Thank God You're Here

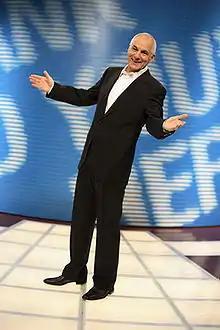
Host Shane Bourne at the show's Melbourne Showgrounds set in 2009

In late 2008, it was announced that a revival of the show would be made which would air on the Seven Network instead of Network Ten. With Global Television Studios in Nunawading getting ready to shut down, Series 4 started filming at Melbourne Showgrounds in Flemington, in the shed normally used as the Poultry Pavilion. With the move from Nunawading also came a move from Global to Cutting Edge as the broadcast provider. Shooting started on Thursday 19 March 2009, in front of a live studio audience of 500 people. At the recording of episode 2 on 26 March, Tom Gleisner told the audience they could not find an available studio big enough for all their sets and large studio audience, so started looking at other types of venues, and found what they needed at the showgrounds. Portable buildings were set up outside the pavilion for use as offices, dressing rooms and other production amenities. Another vacant pavilion was used to house the audience before taping. The new venue was an issue for audio, as there was no soundproofing, so the nearby railway line often interfered with scenes, and Gleisner remarked that if it had rained, they would have been "stuffed".